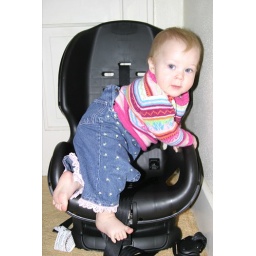
She likes her car seat when it's not in the car...